Dedication of Nikandre

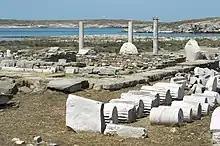
Temple of Artemis, Delos, where Nikandre's kore was discovered

Théophile Homolle uncovered the statue amongst several other sculptural pieces in ditches while excavating around the sanctuary of Artemis in 1878. Homolle himself published slightly contradictory notes regarding the find spot of the pieces that make up Nikandre's dedication during the years following the discovery. As such, scholars have not been able to definitively place the location of Nikandre's dedication. On the basis of Homolle's notes, however, most agree that the statue was deposited in a ditch some 12 to 15 meters from the corner of the sanctuary of Artemis along with the pieces of several other statues. The purpose of this deposit is unclear, but the statues appear to have been broken before burial.